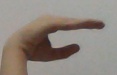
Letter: jeem